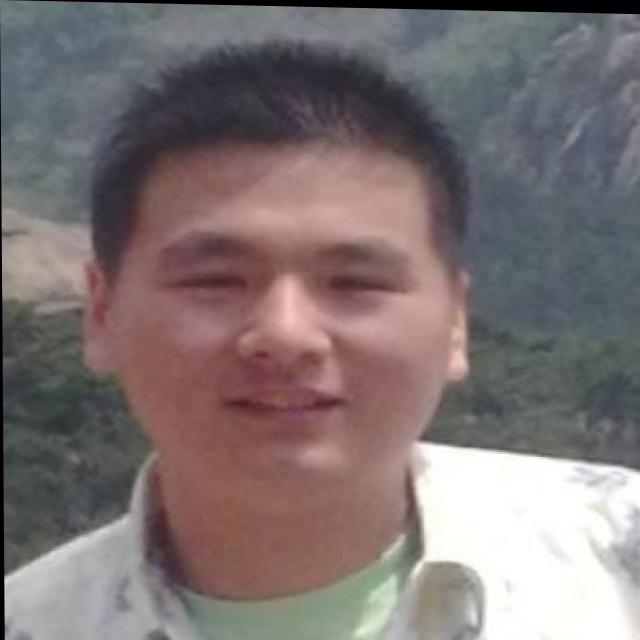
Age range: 21-44